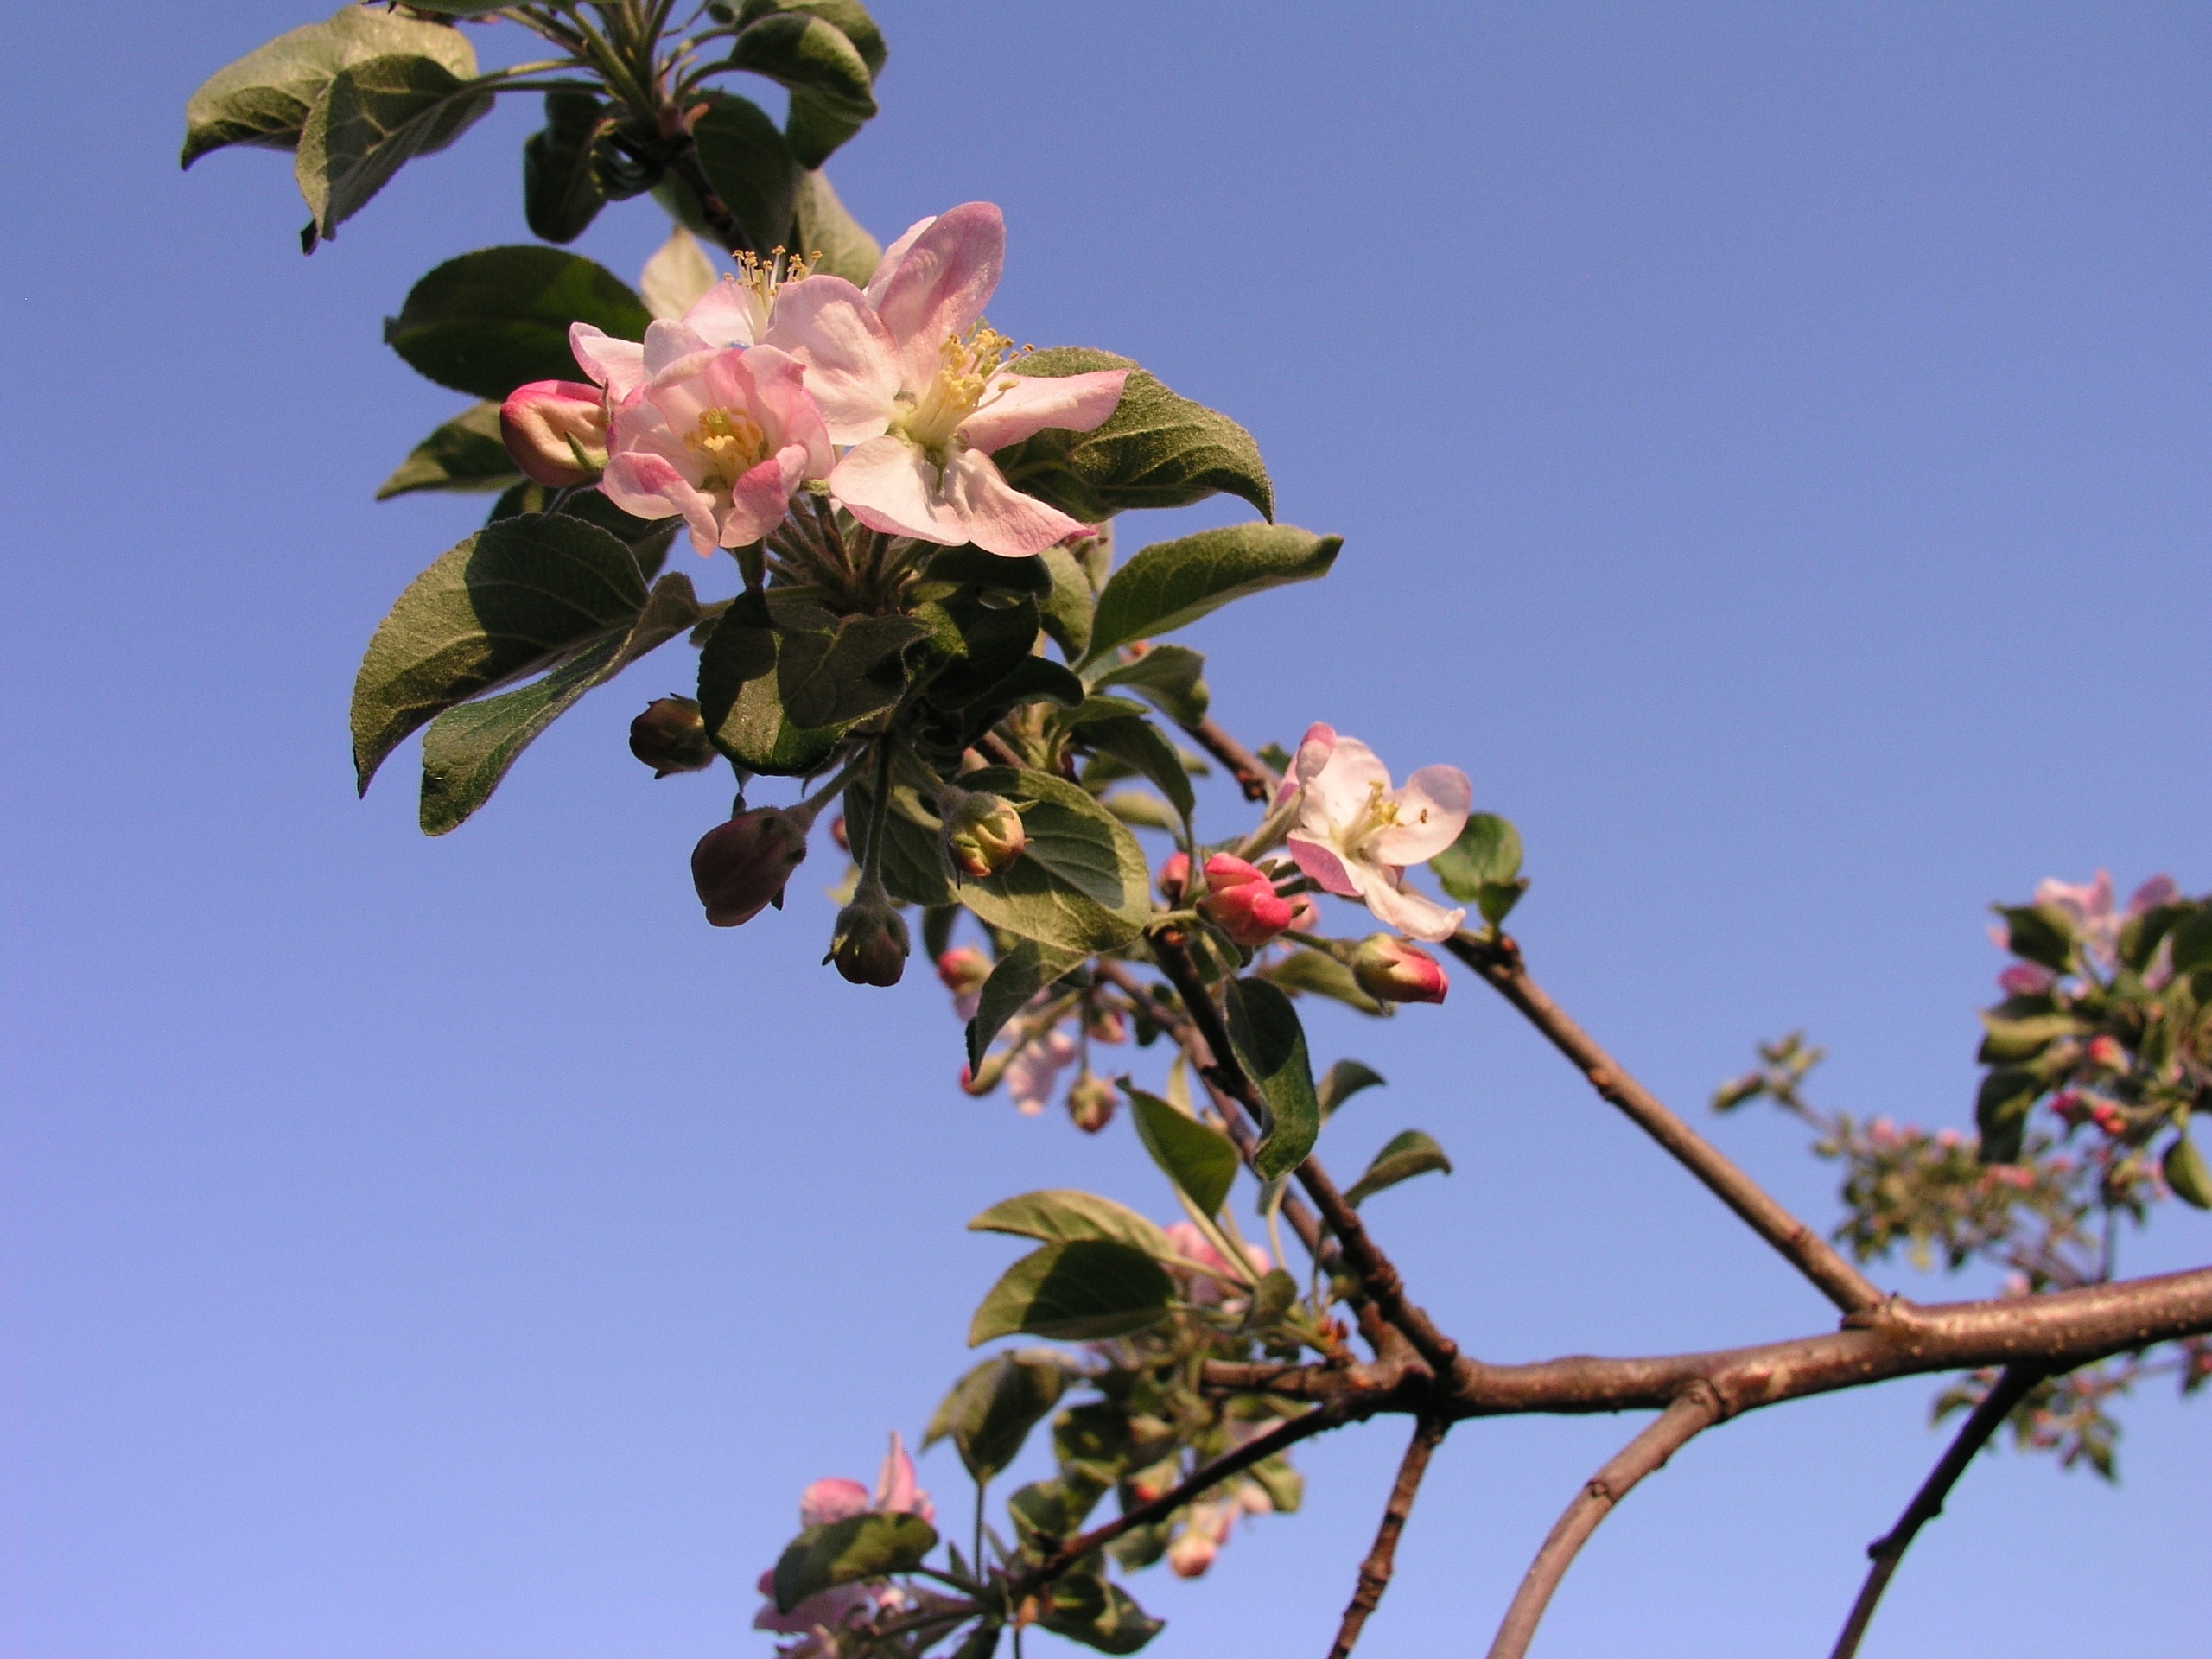
apple, tree, branch, blossom, plant, flower, produce, botany, flora, shrub, blossoming, flowering plant, land plant